Purbeck Group

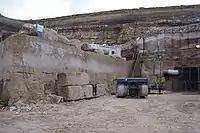
Purbeck quarry in southern England

The Purbeck Group outcrops follow the line of the Jurassic outcrop from Dorset, through the Vale of Wardour, Swindon, Garsington, Brill and Aylesbury. In East Sussex, the Purbeck Group outcrops at three locations north and northwest west of Battle, East Sussex and at Netherfield. They also occur at several other locations east of Heathfield, East Sussex and at Beak's Wood near Burwash. Deposits of evaporite minerals such as gypsum and anhydrite, within the Purbeck Group are mined and processed in Mountfield, East Sussex. In Lincolnshire they are represented in part by the Spilsby Sands and in Yorkshire by portions of the Speeton Clay.